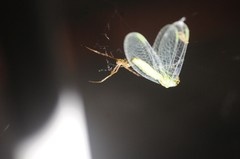
Species: Lactrodectus_hesperus